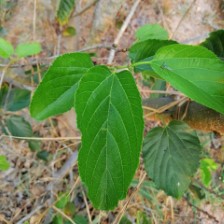
Variety: WhiteKing